Frisius Point

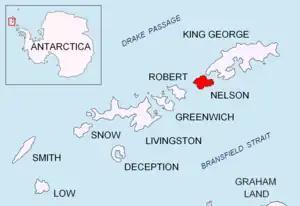
Location of Nelson Island in the South Shetland Islands

Frisius Point is the rocky north entrance point of Malak Sechko Cove and southwest entrance point of Golyam Sechko Cove projecting 450 m westwards from the northwest coast of Guangzhou Peninsula on Nelson Island in the South Shetland Islands, Antarctica. The area was visited by early 19th century sealers. Frisius Point is part of both "Antarctic Specially Protected Area Harmony Point" (ASPA 133) and the BirdLife International "Important Bird Area Harmony Point, Nelson Island".